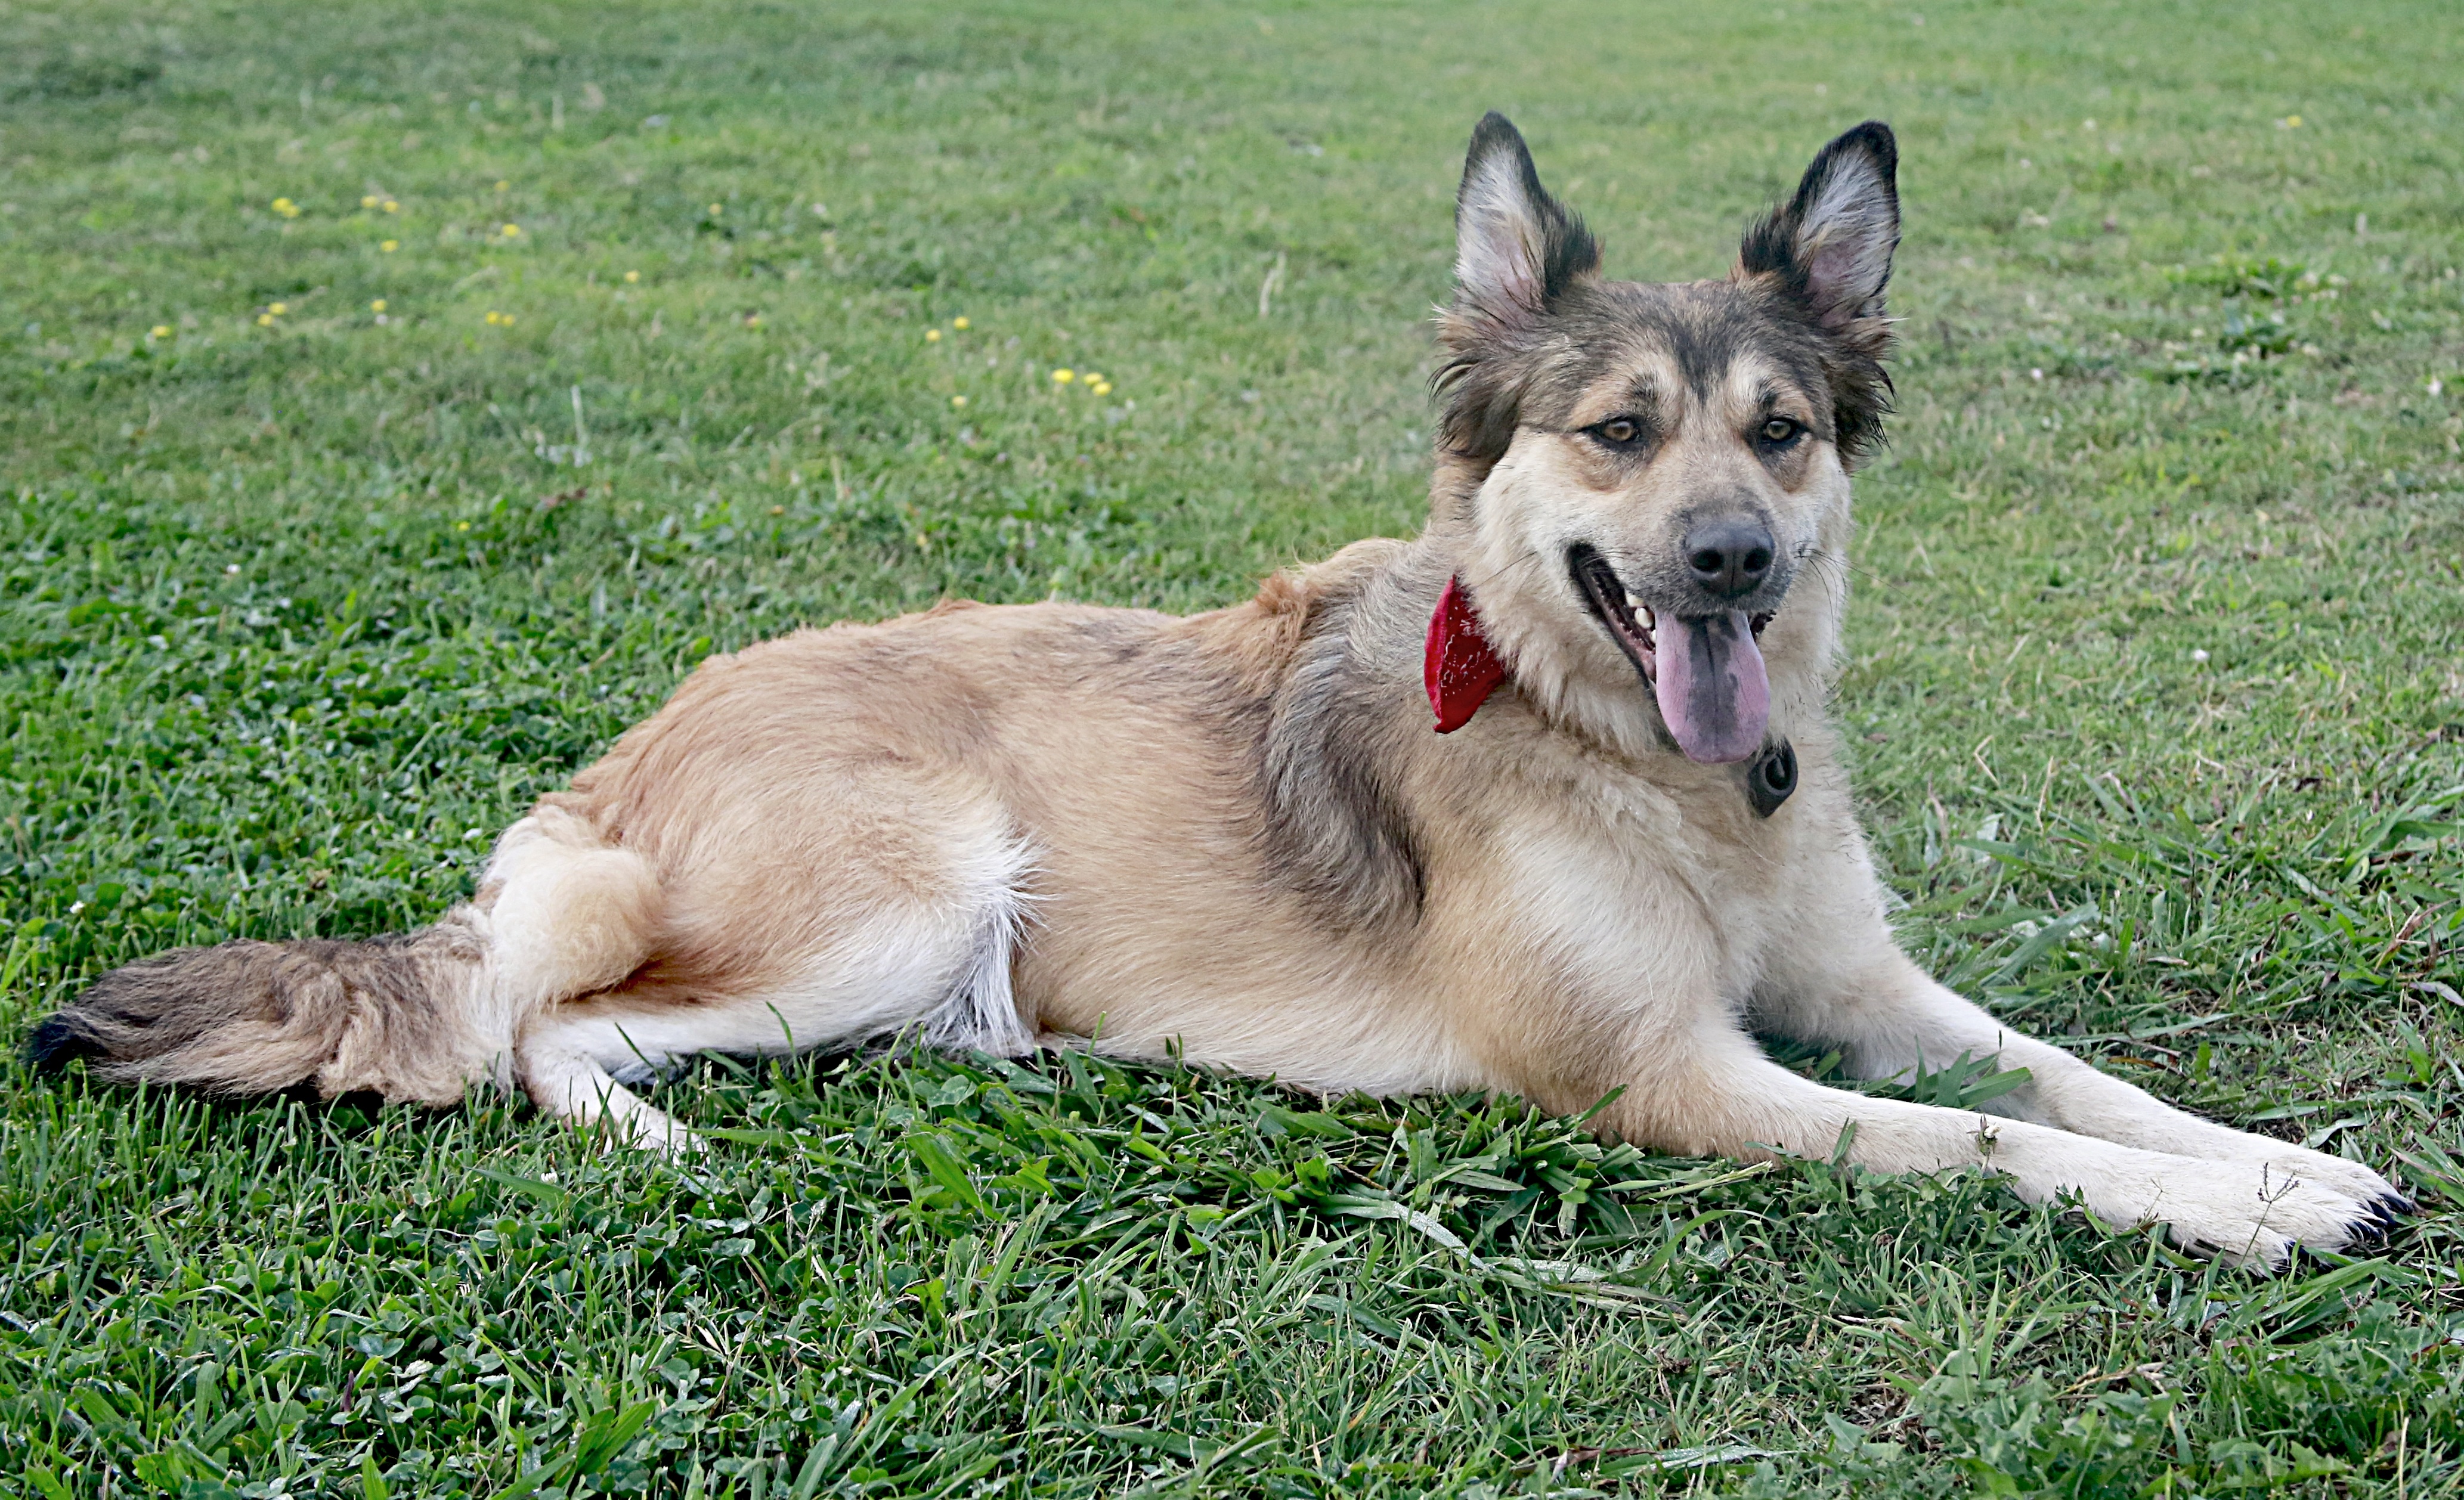
lawn, dog, canine, pet, mammal, domestic animal, vertebrate, dog breed, truffle, belgian shepherd, white shepherd, dog like mammal, saarloos wolfdog, wolfdog, czechoslovakian wolfdog, dog breed group, greenland dog, east siberian laika, west siberian laika, tamaskan dog, east european shepherd, german shepherd dog, tervuren